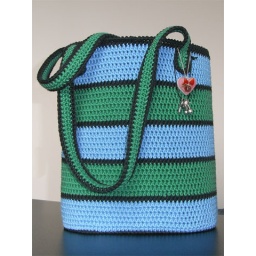
tote bag from the book &amp;quot;Cool Crochet&amp;quot;, made for my secret pal in the Crochetville Spring 2008 secret pal swap